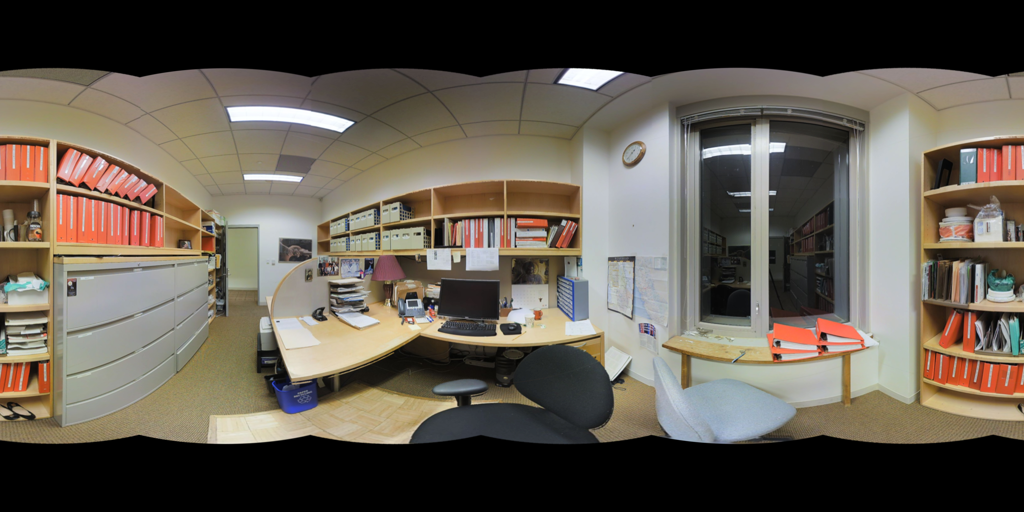
Referred object: Clock by the window

Referred object: look straight ahead to the computer monitor on the desk

Referred object: the light gray chair opposite the desk